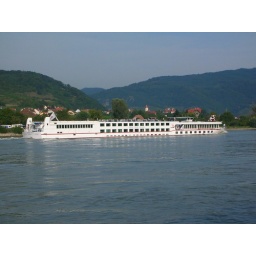
A river boat cruises through the Wacchau region of Austria, near Durnstein.